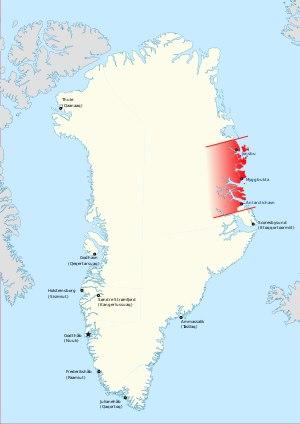
Jens Hundseid est un homme d'État norvégien né le 6 mai 1883 à Vikedal et mort le 2 avril 1965 à Oslo. Il est Premier ministre de son pays entre mars 1932 et mars 1933.
Le traité de Kiel ou paix de Kiel est conclu le 14 janvier 1814 à Kiel entre le Royaume-Uni et la Suède d'une part et le Danemark d'autre part. Il met un terme aux hostilités entre les parties dans le cadre des guerres napoléoniennes, durant lesquelles les Britanniques et les Suédois sont opposés aux Français tandis que le Danemark est allié à Napoléon Iᵉʳ.